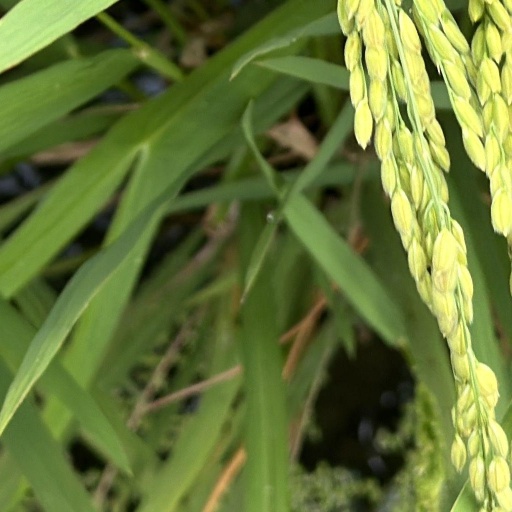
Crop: rice